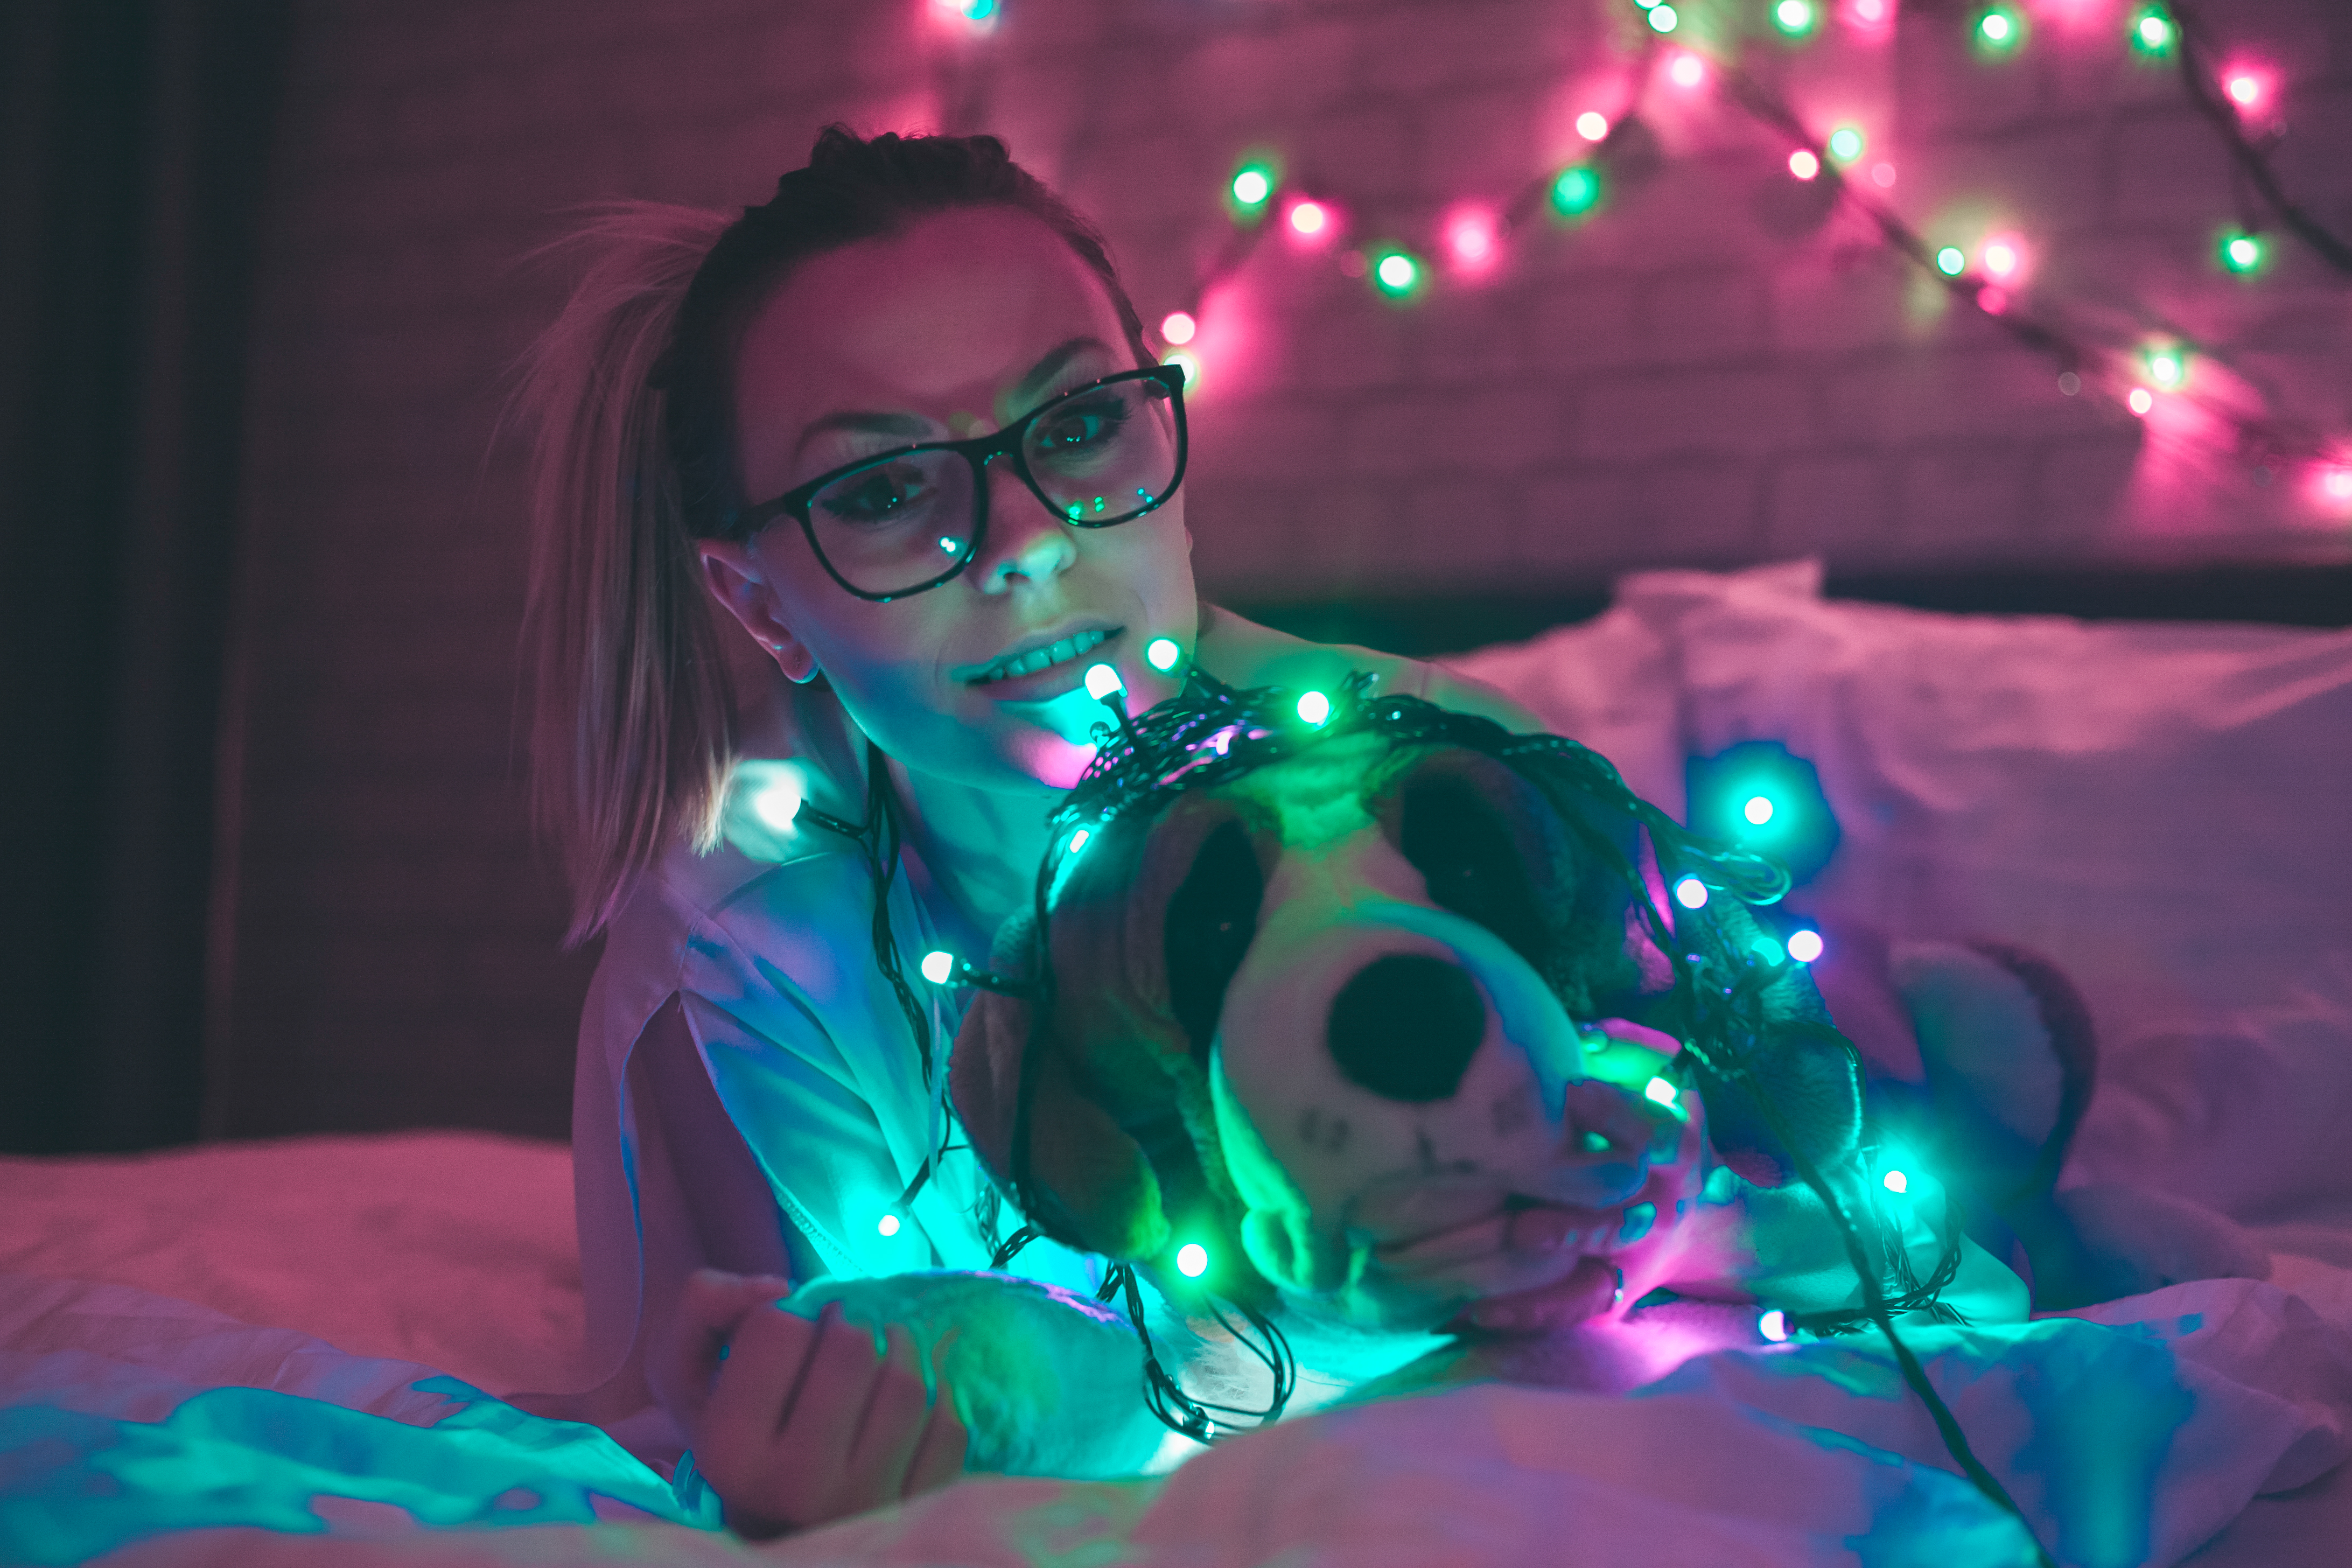
blonde, portrait, posing, dog, toy, fun, image, photos, pink, light, purple, glasses, lighting, event, neon, vision care, girl, eyewear, rave, space, midnight